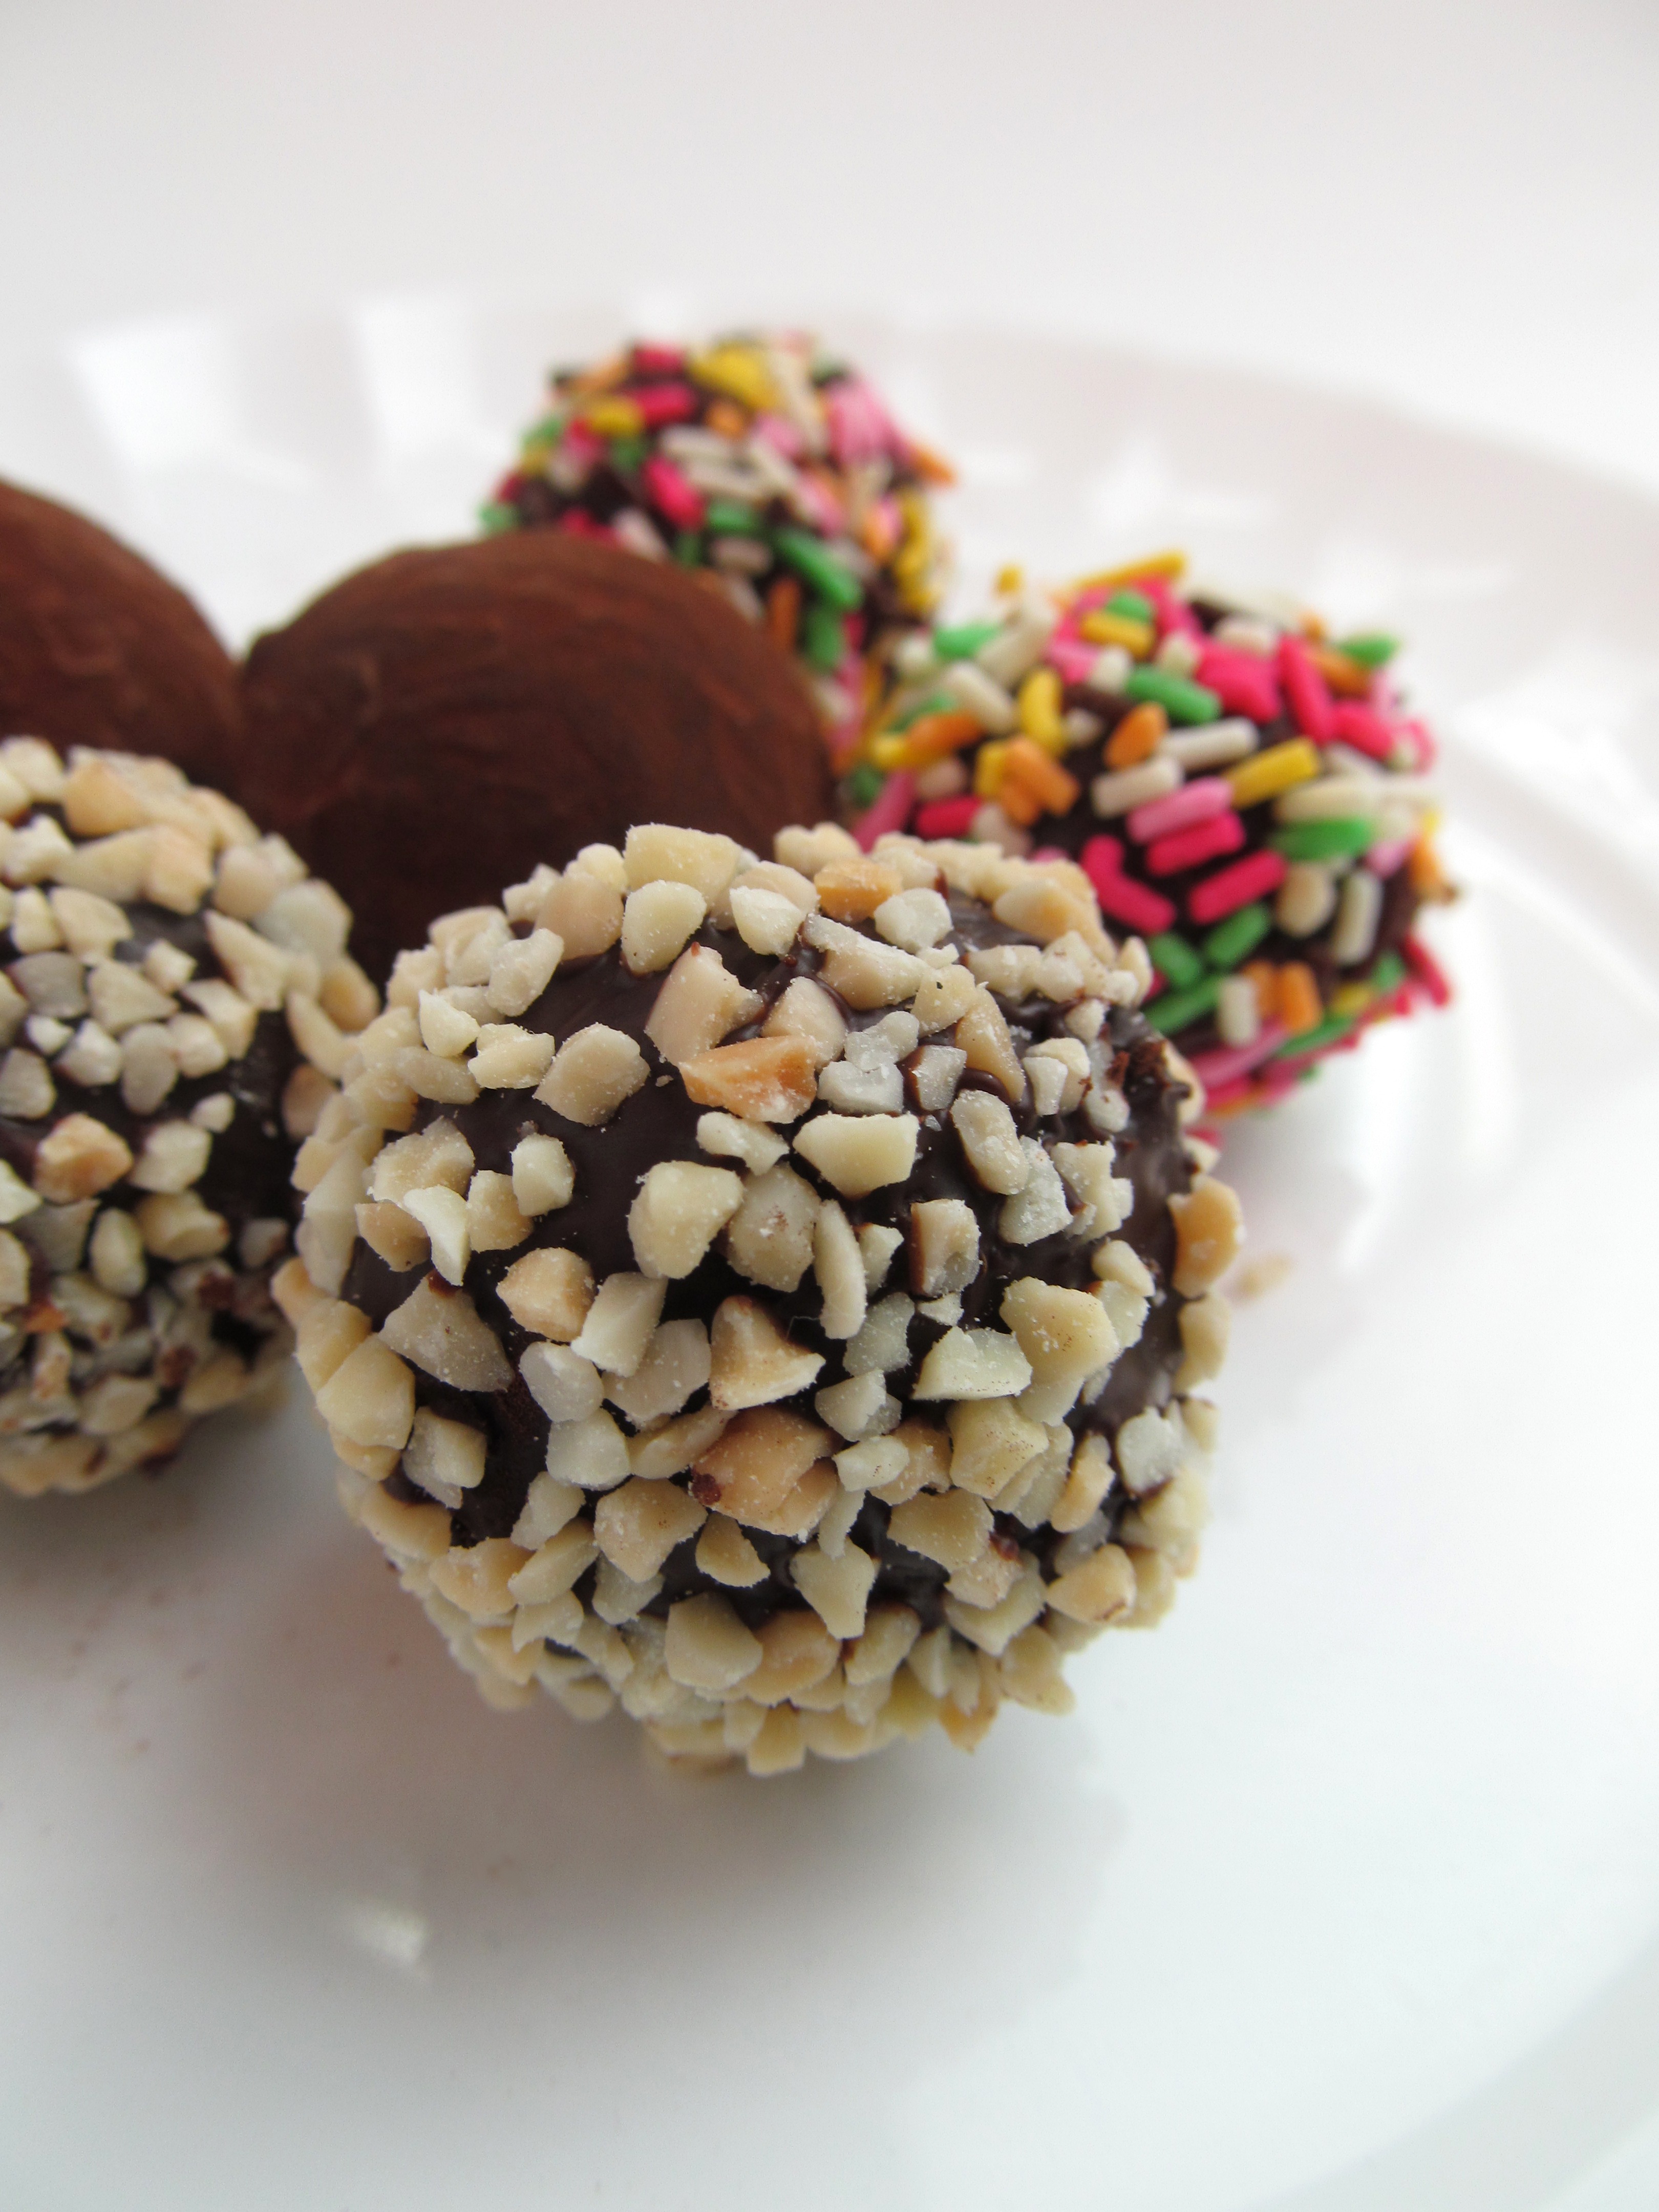
sweet, dish, food, produce, brown, chocolate, dessert, cuisine, cake, coconut, cocoa, sugar, suites, cacao, france confectionery, edible mushroom, snack food, chocolate truffle, chokladboll, rum ball